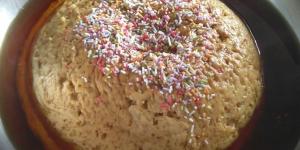
flan de huevo en microondas